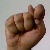
The image shows a hand gesture representing the letter 'T' in Indian Sign Language.